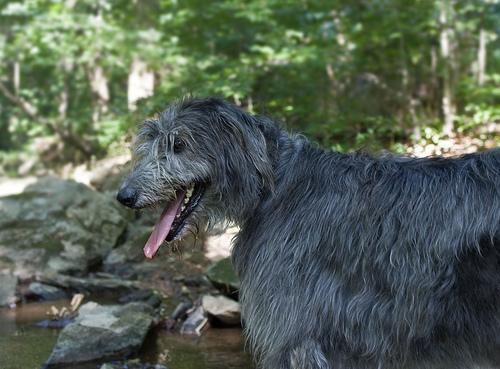
Irish_wolfhound